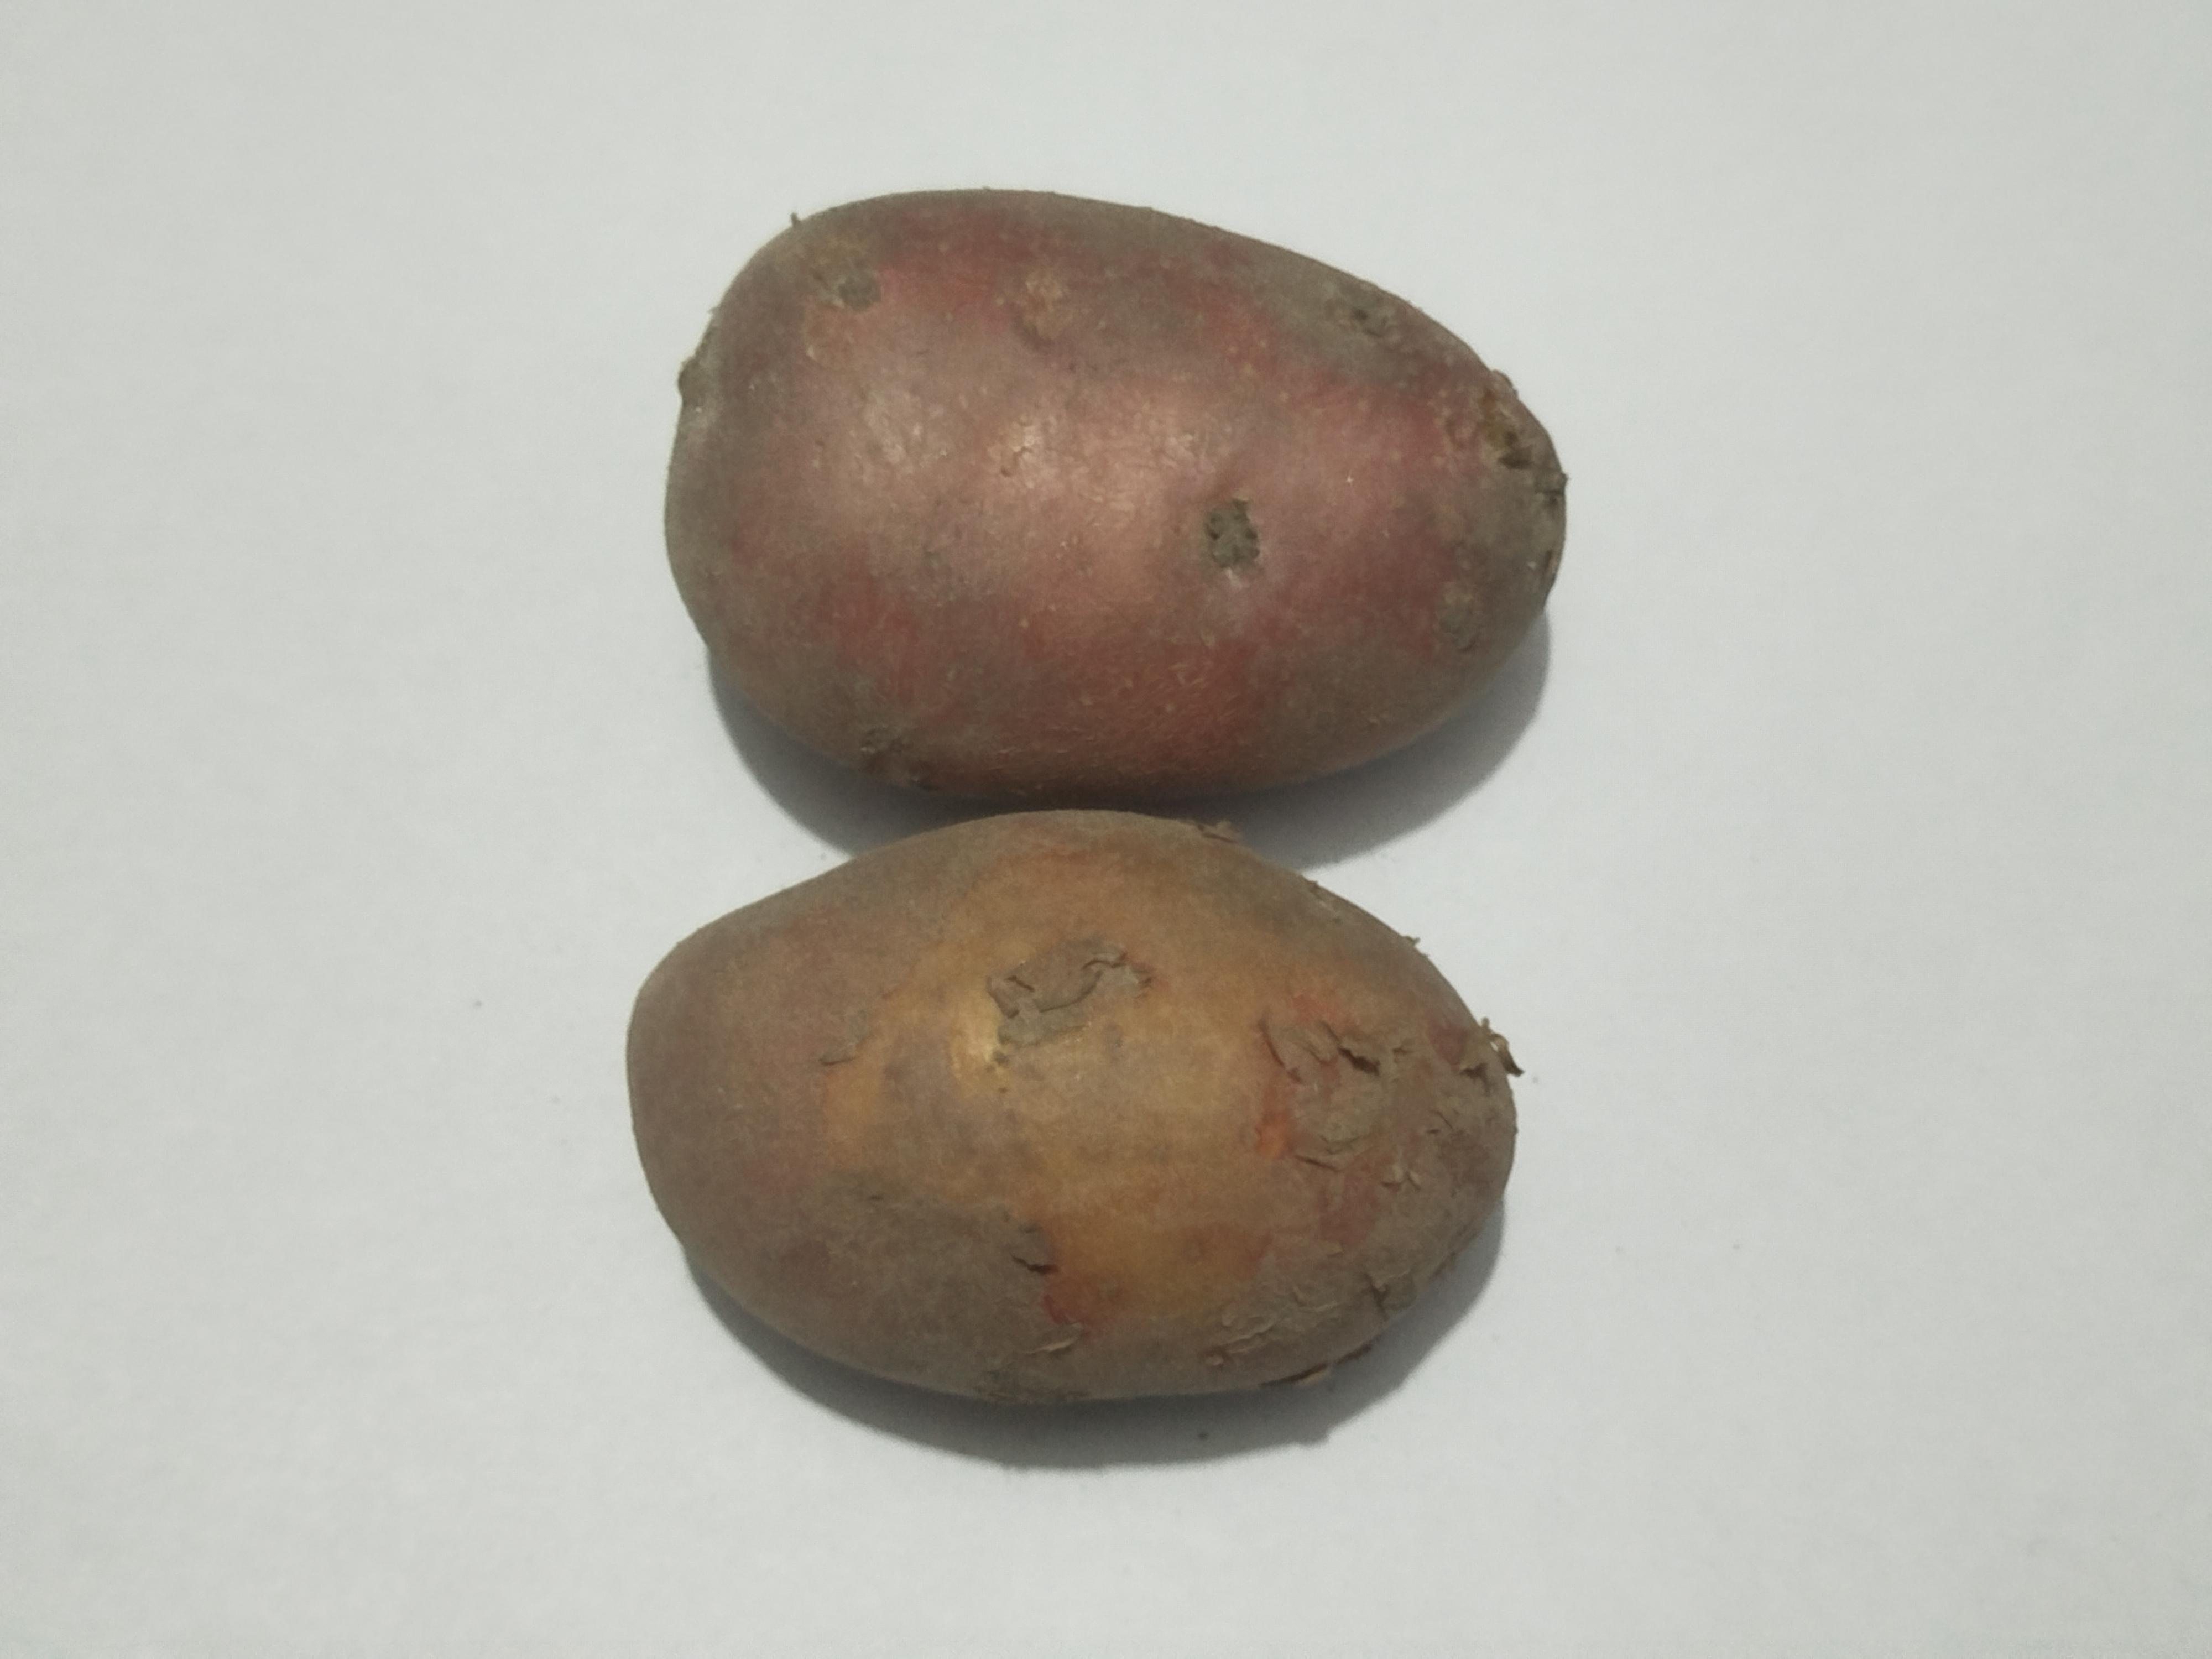
Label: Potato